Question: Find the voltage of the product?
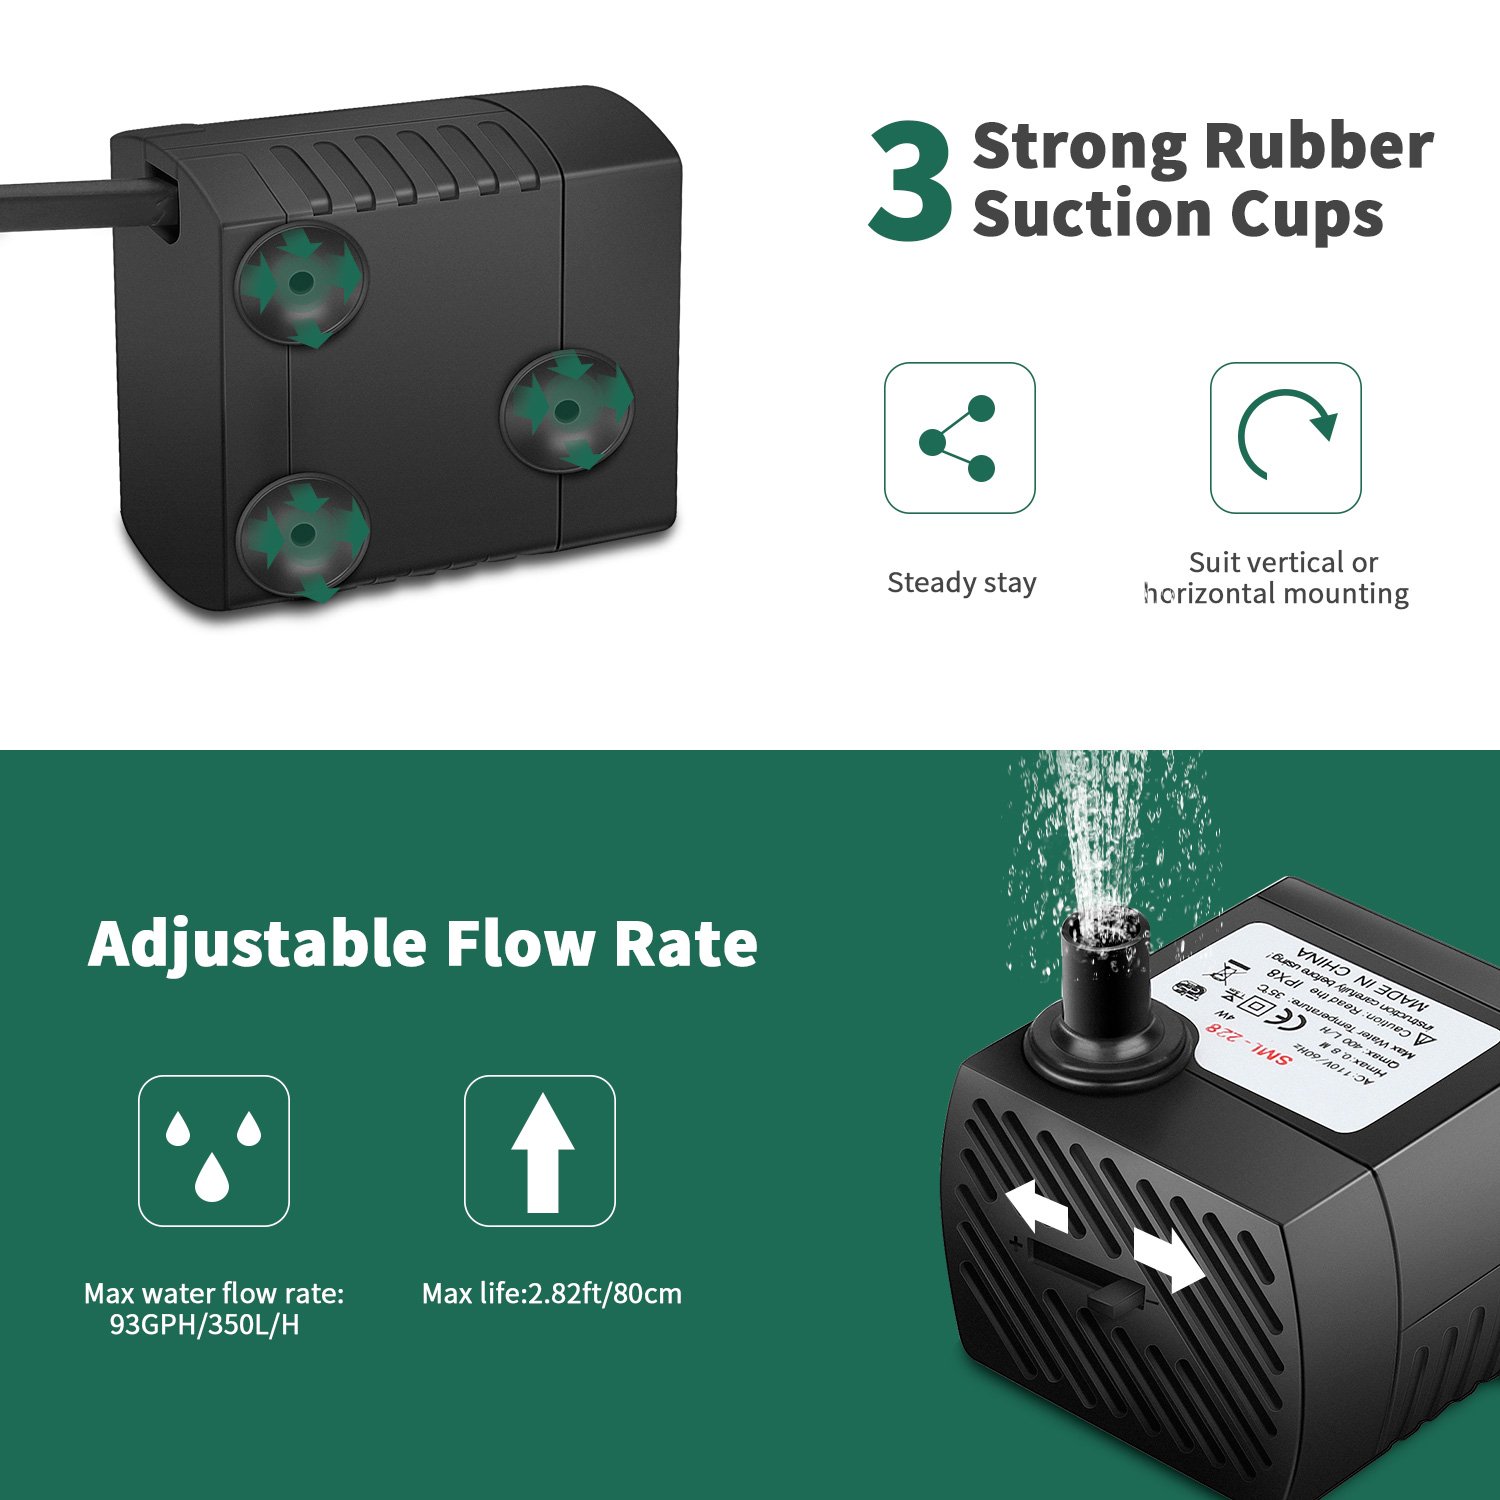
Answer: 110.0 volt